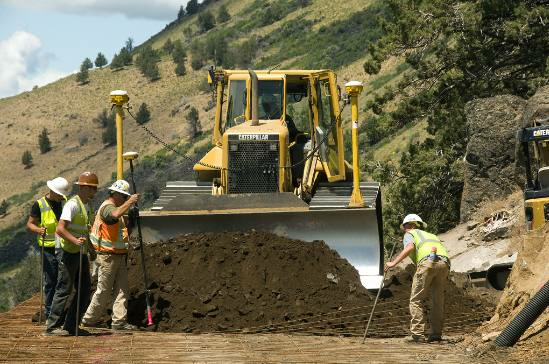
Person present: Yes